Anbyon Field

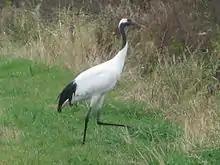
The site is important for red-crowned cranes

Anbyon Field is a wetland site in Kangwon Province of North Korea. It is one of the state's designated Natural Monuments and has been identified by BirdLife International as an Important Bird Area (IBA) because it supports a population of endangered red-crowned cranes.